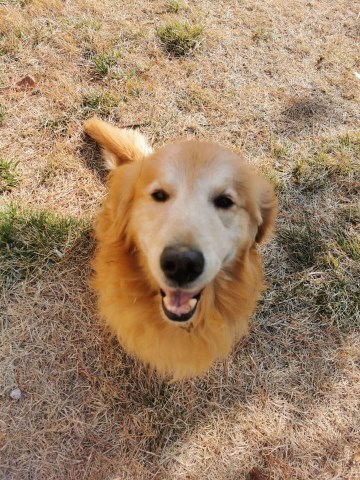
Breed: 5355-n000126-golden_retriever